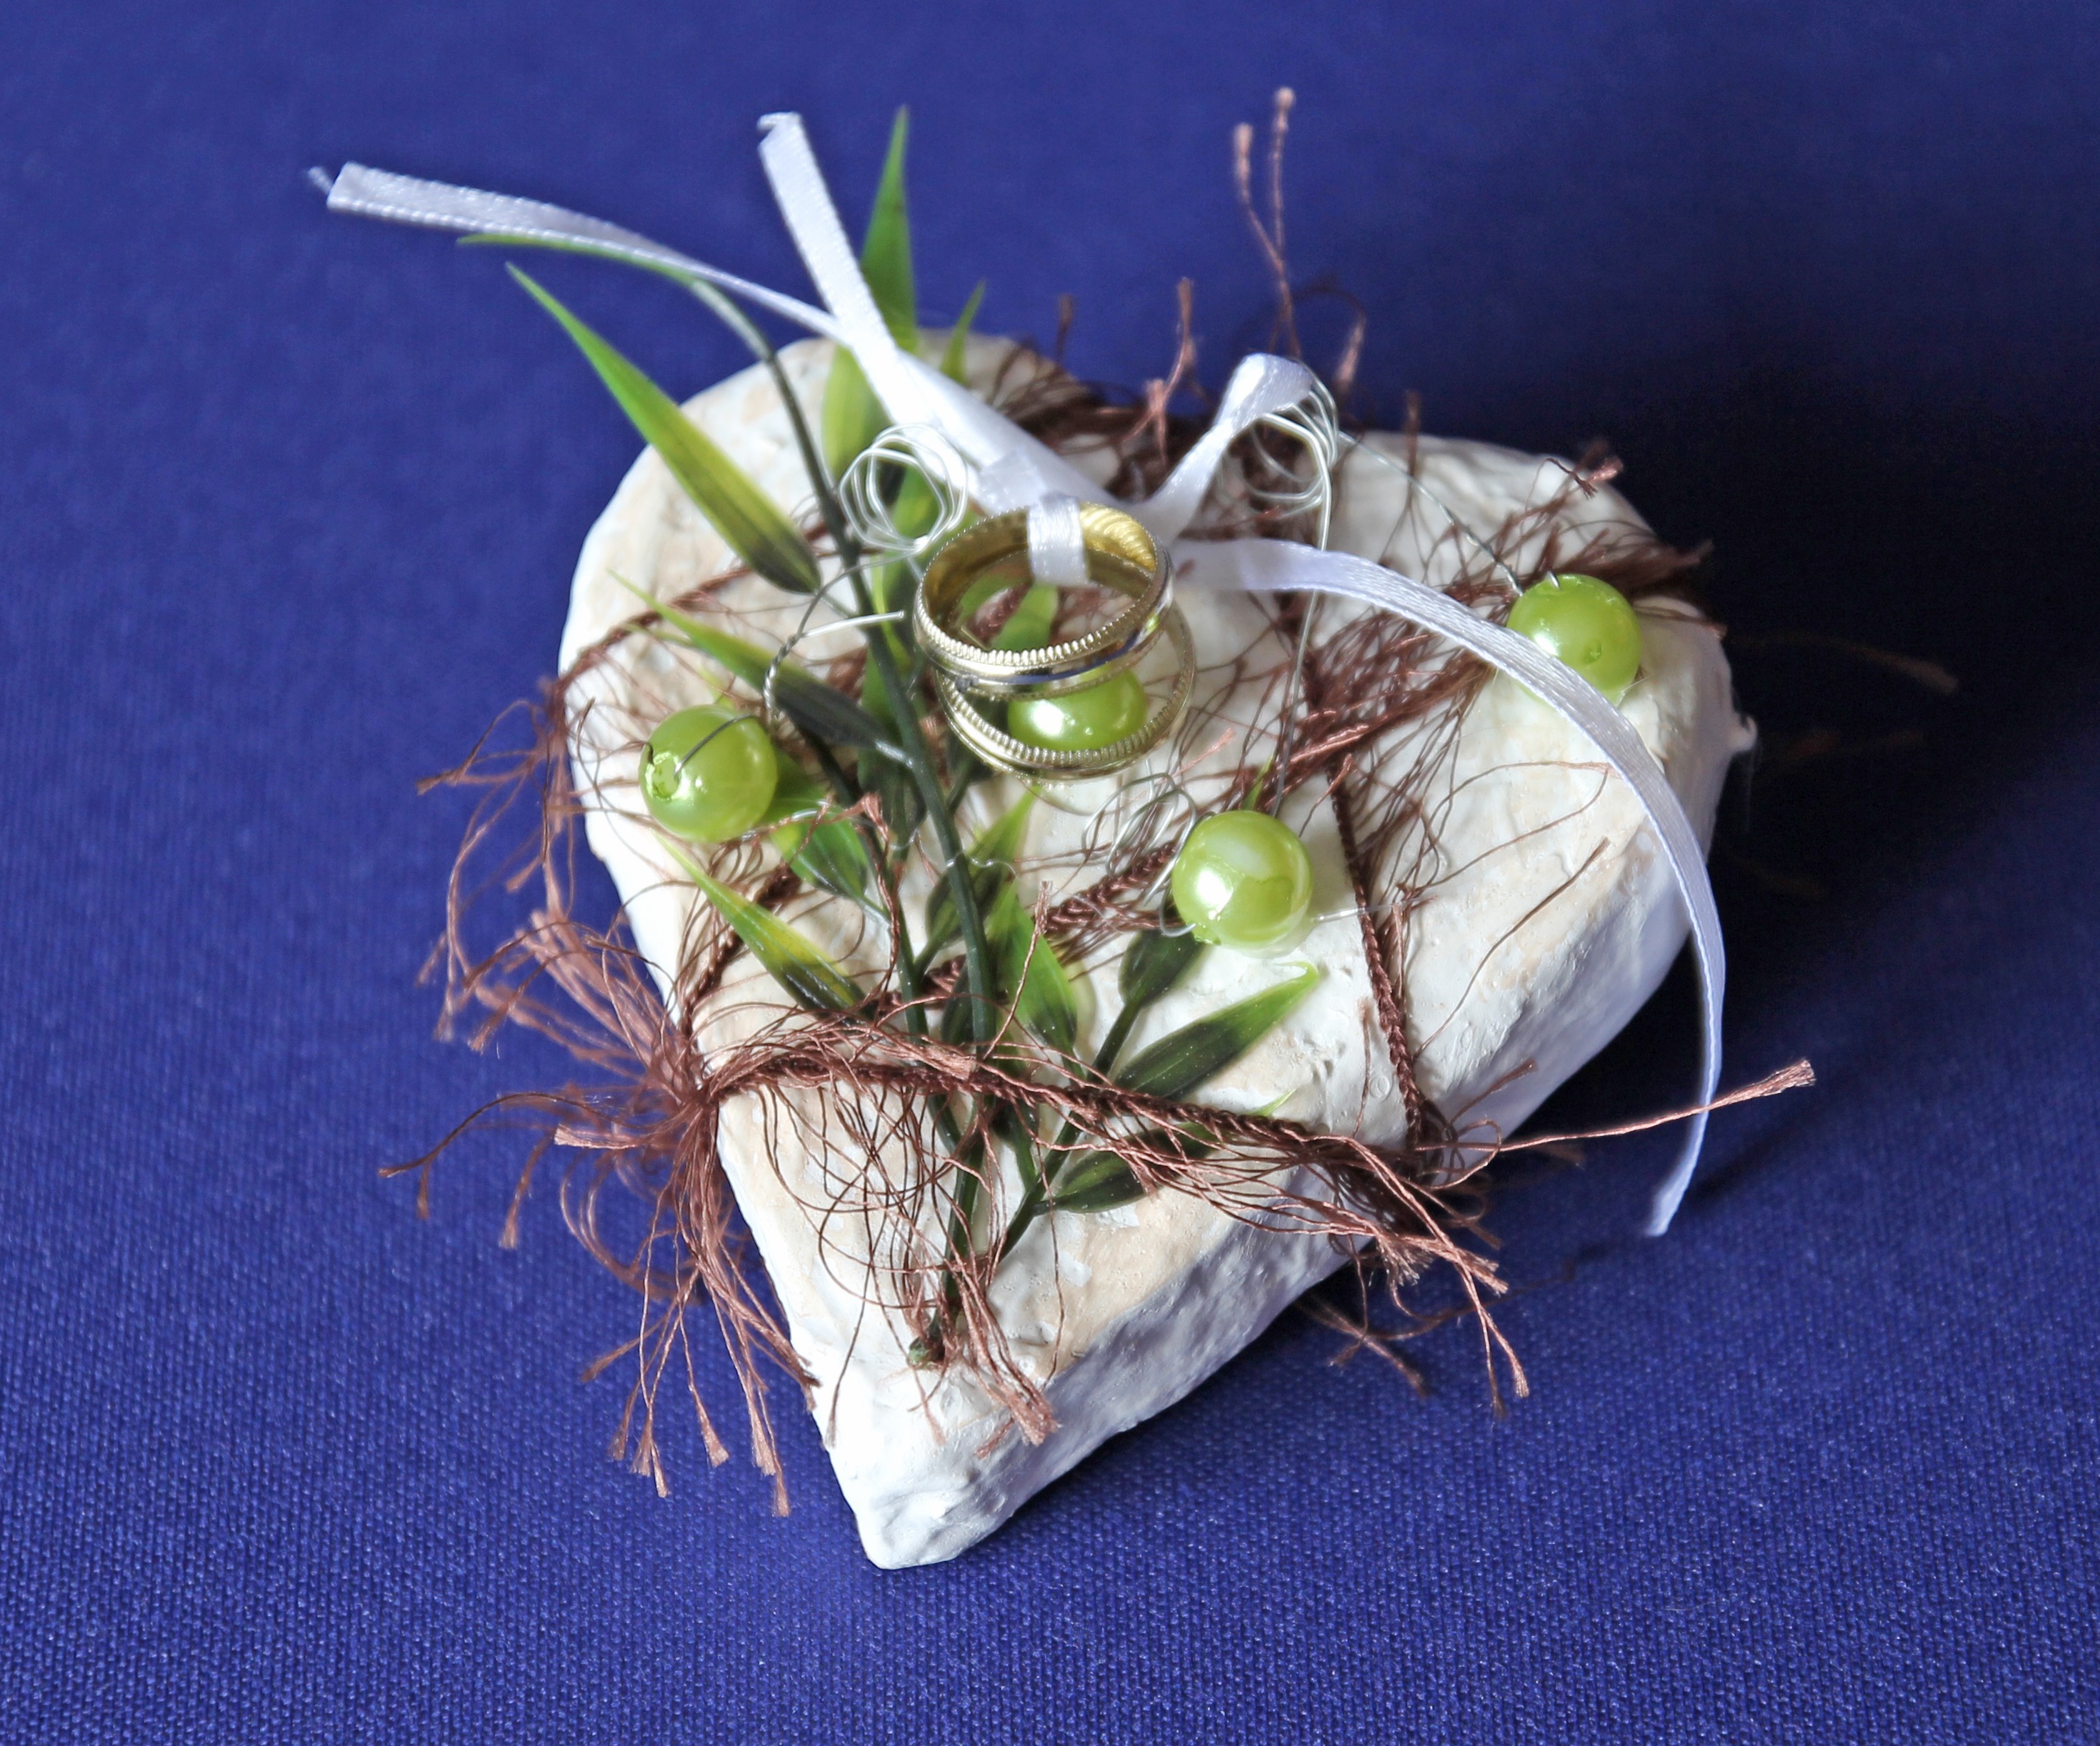
plant, leaf, flower, heart, decoration, dish, food, herb, produce, vegetable, wedding, arrangement, hobby, macro photography, paper mache, hand labor, tinker, flowering plant, land plant